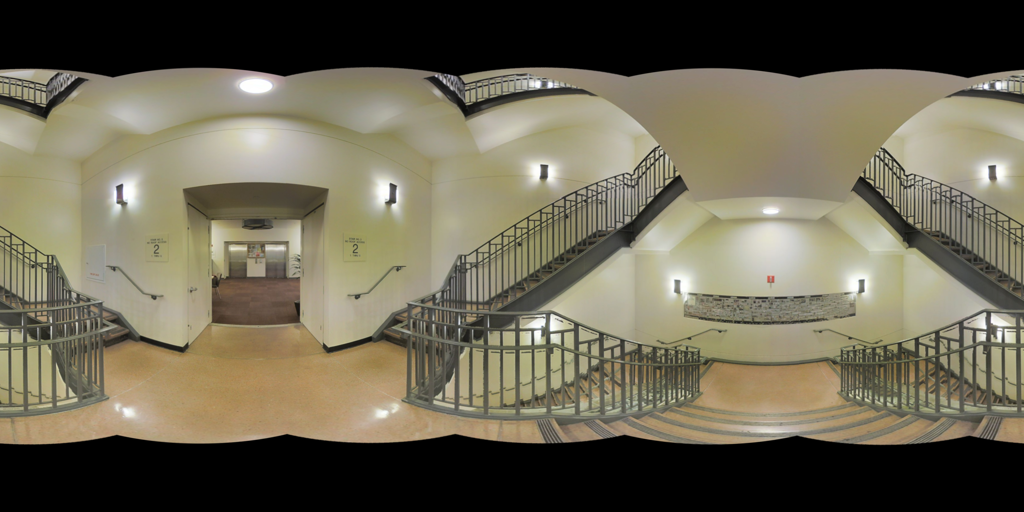
Referred object: Exhibition board in the corridor

Referred object: the doorway opposite the curved stair landing